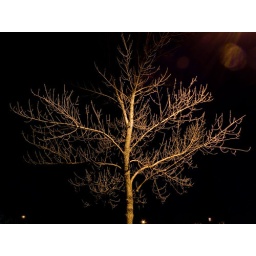
After work, I was walking and saw this tree illuminated by the street lamp. Nov 3, 2008 L1060908.dng